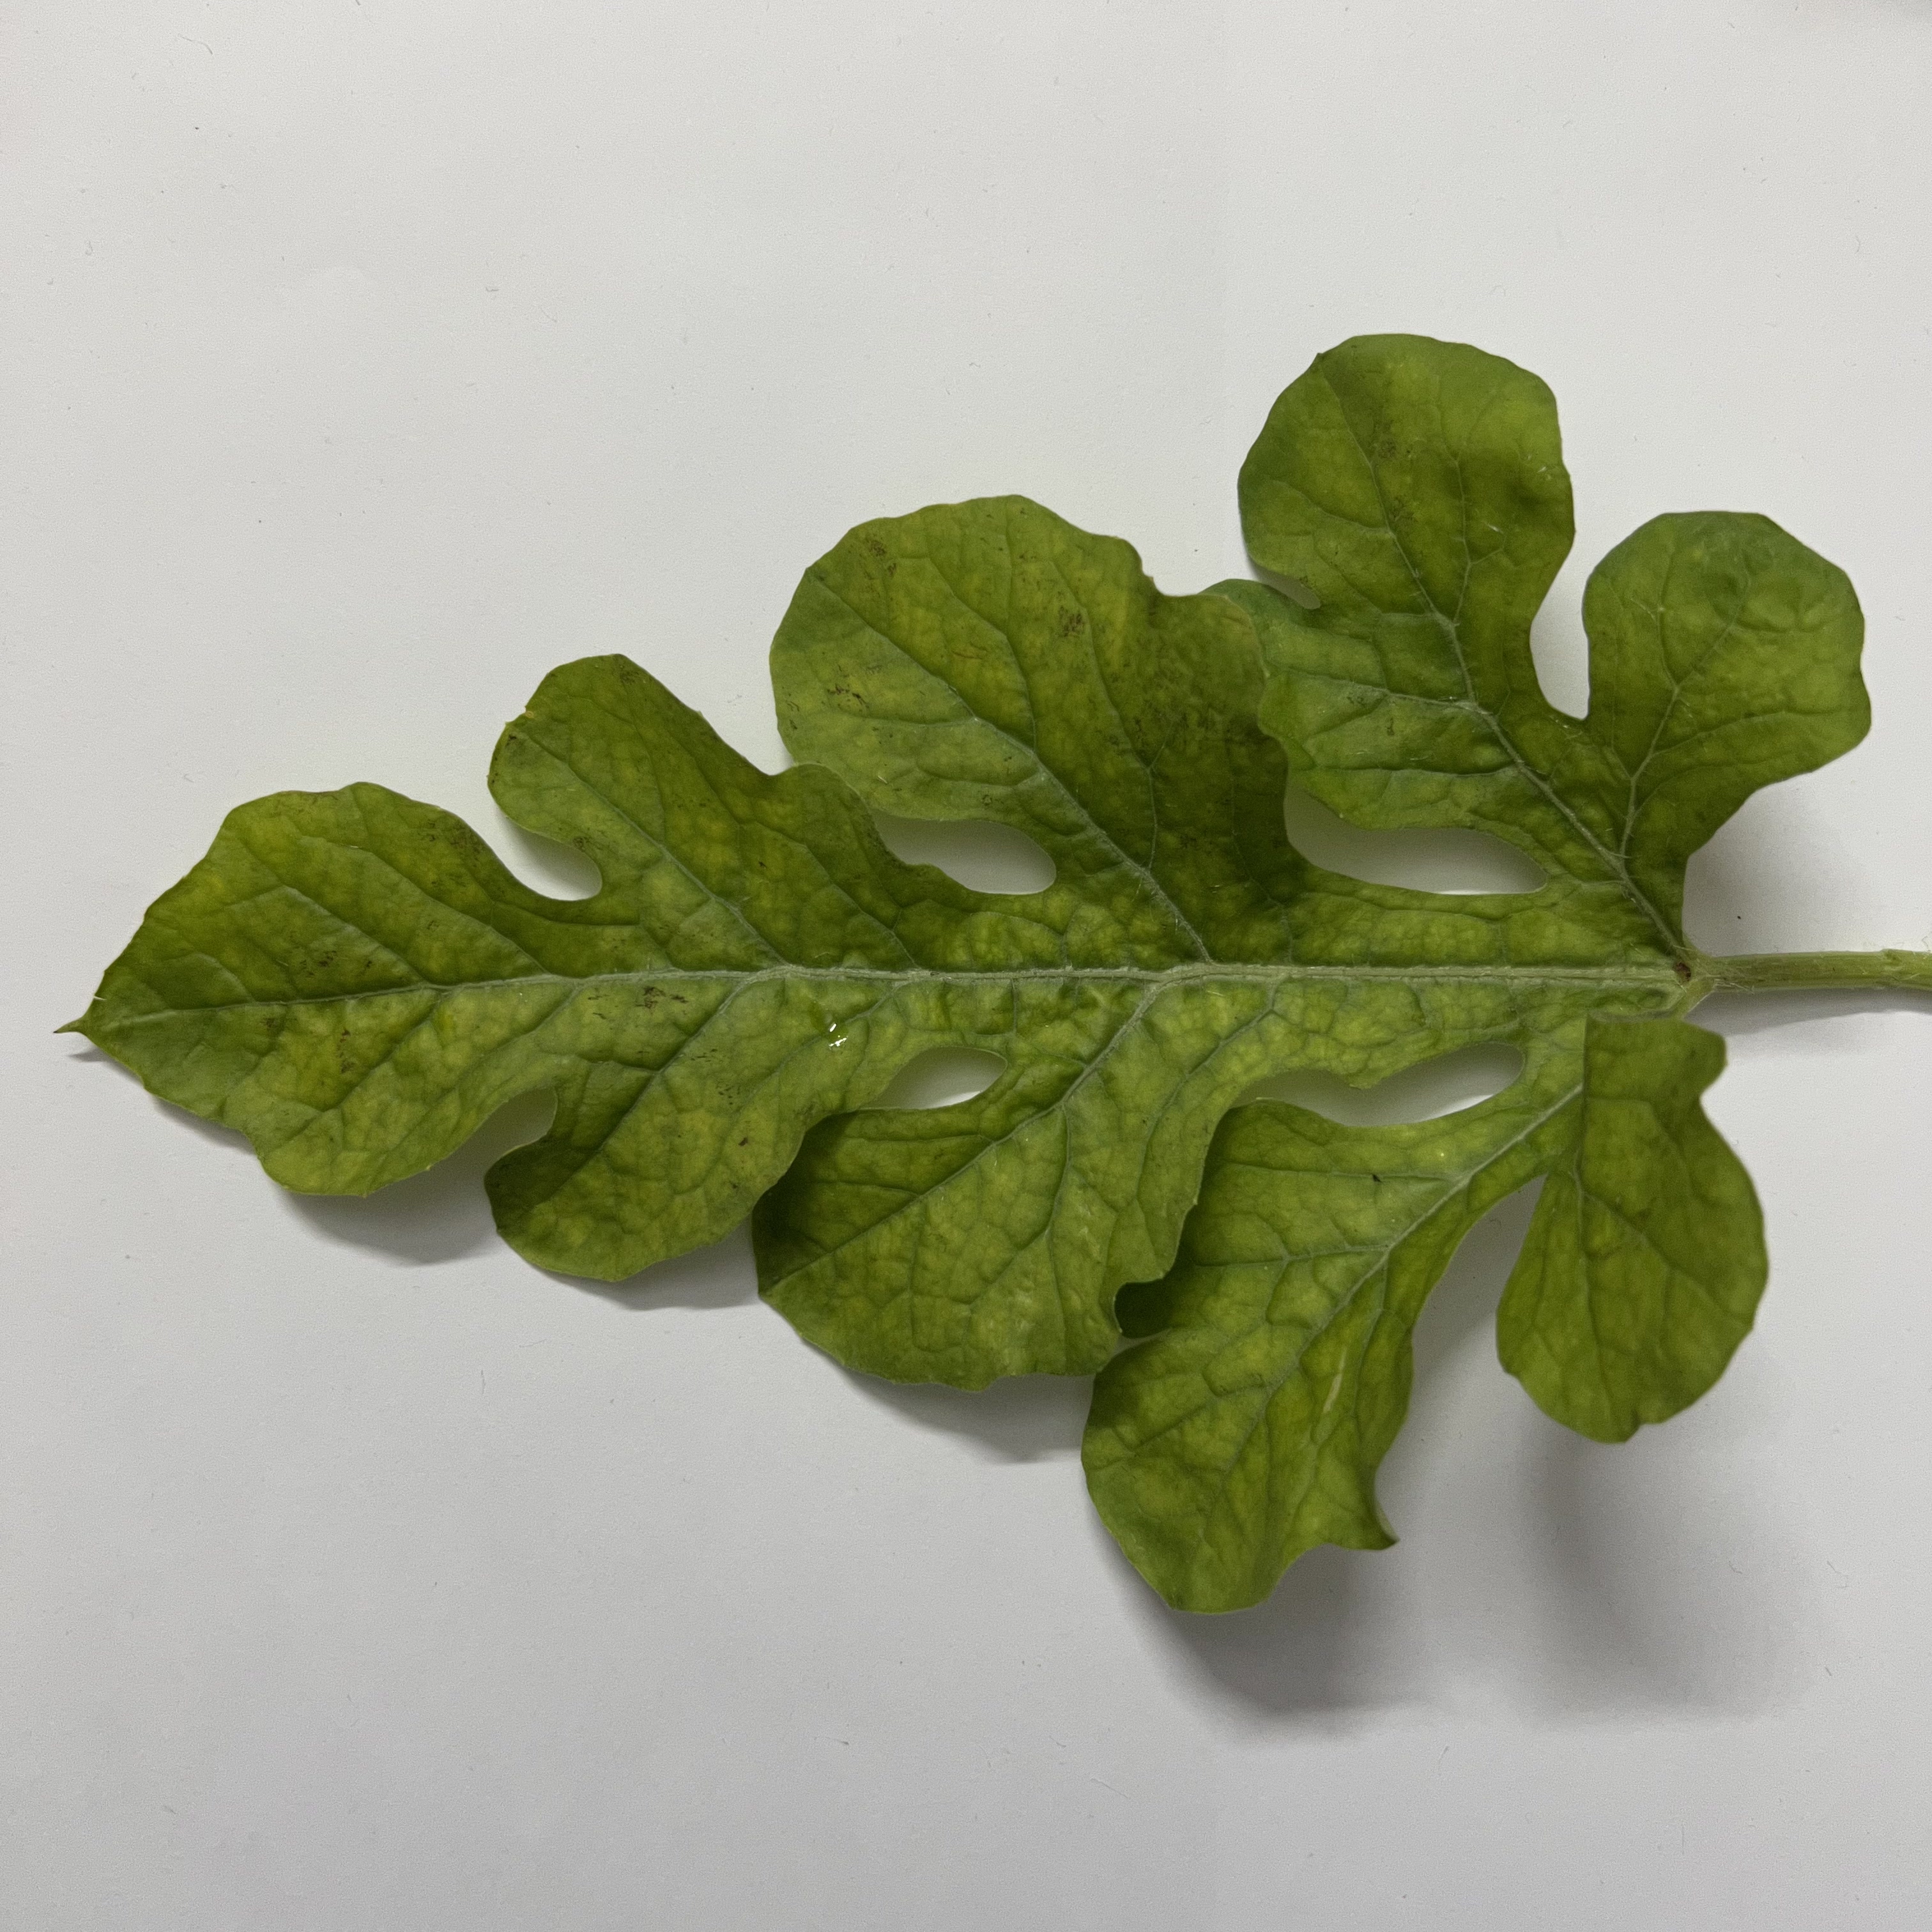
Label: Mosaic_Virus